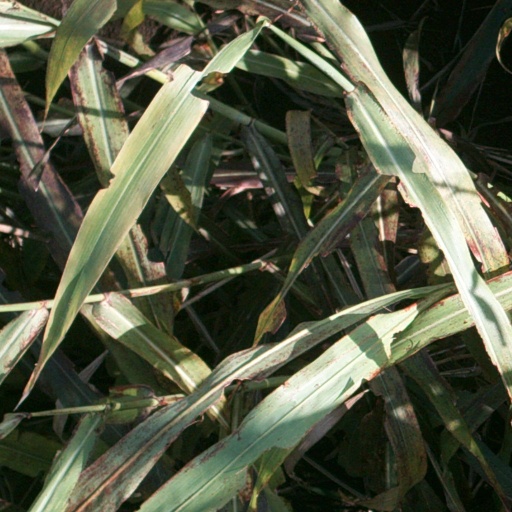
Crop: sorghum